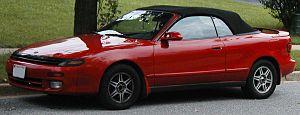
La Toyota Celica est commercialisée au Japon dans les années 1970.